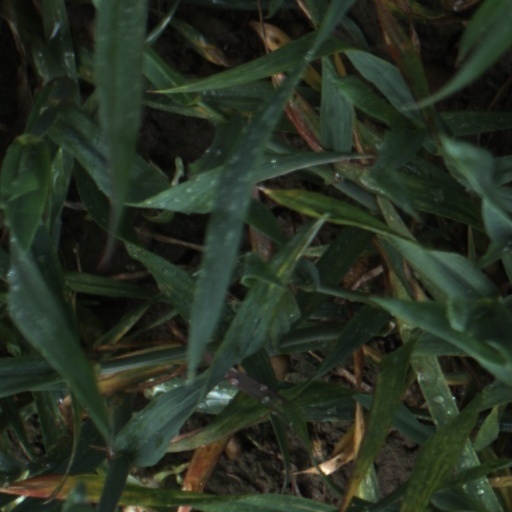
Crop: wheat